School garden

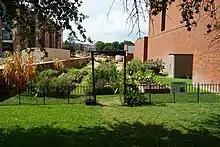
Sustainable Teaching Garden at Tarleton State University

A school garden is an area designated for students to learn how to grow plants and produce at their schools. They are commonly established to improve students' health, social development, and academic achievement.